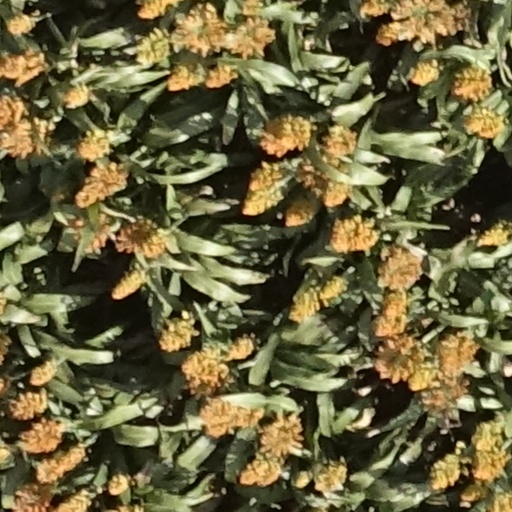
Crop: sorghum